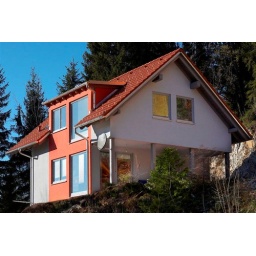
-ENG-A wooden house built by Barra&amp;amp;Barra.-ITA-Casa prefabbricata in bioedilizia costruita da Barra&amp;amp;Barra.